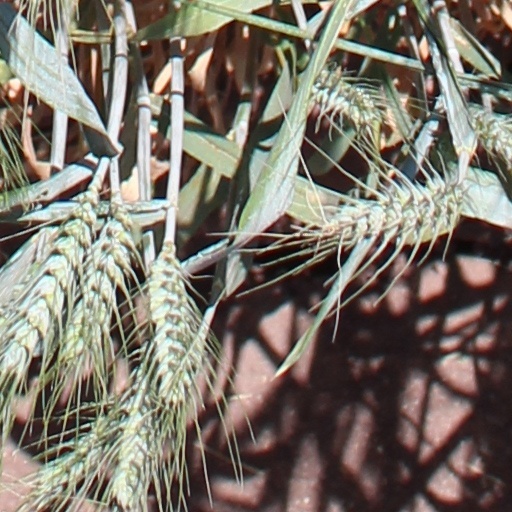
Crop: wheat